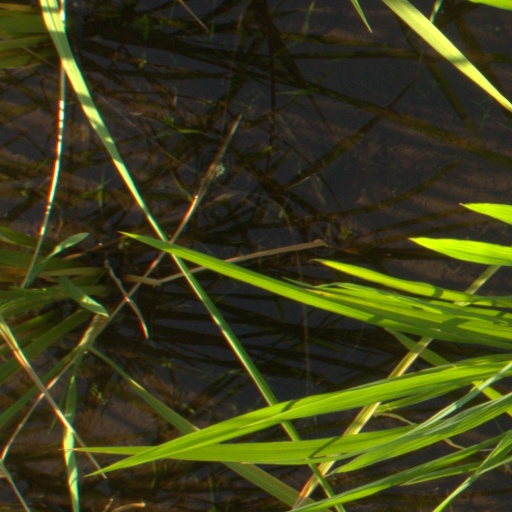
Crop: rice